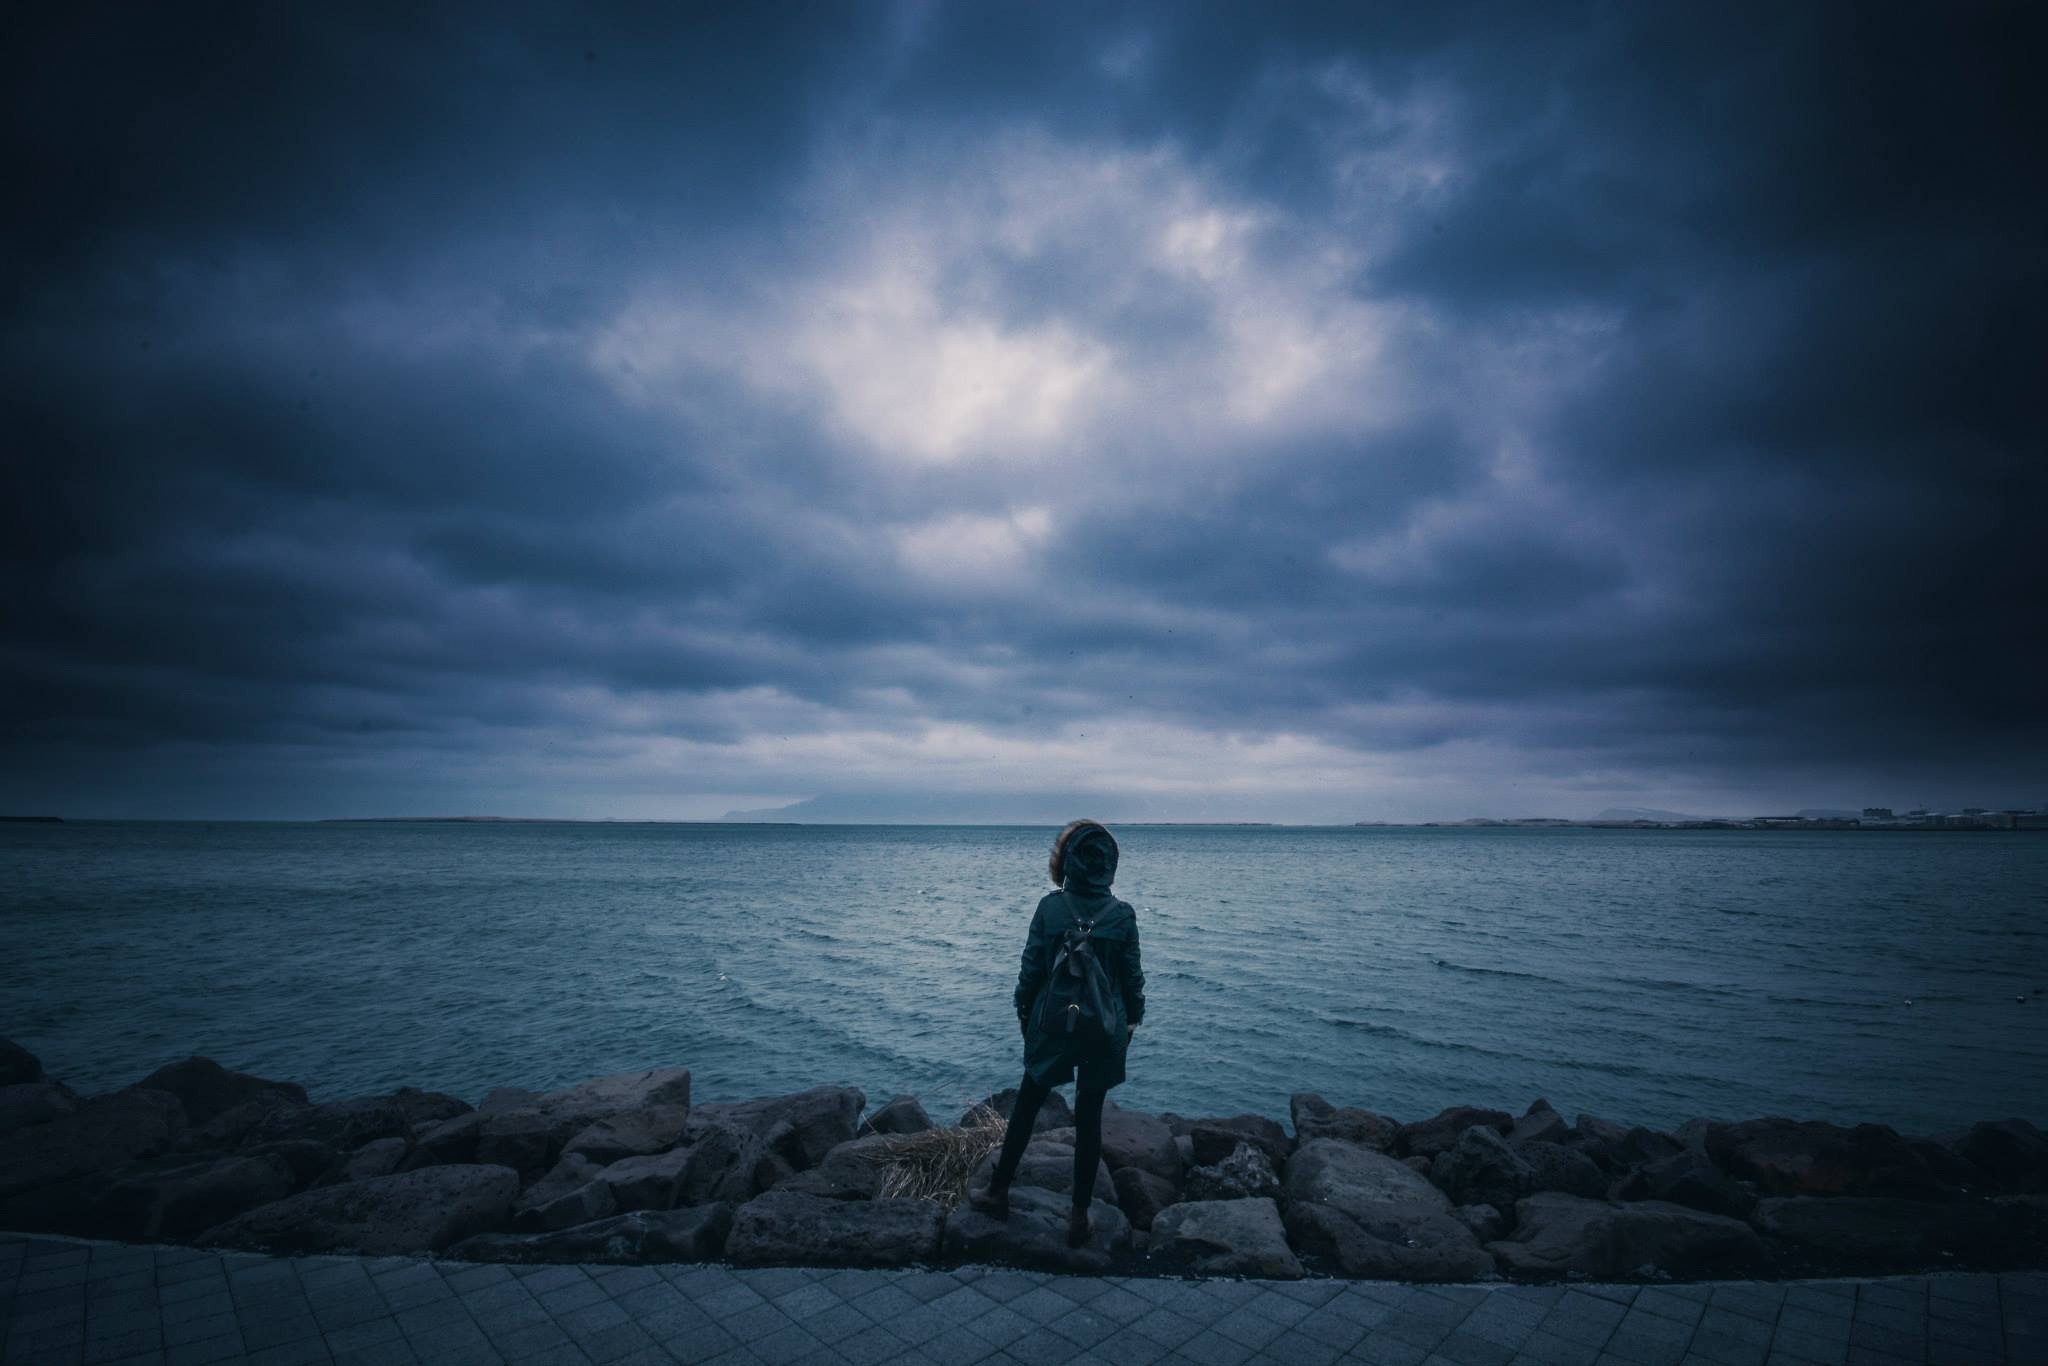
beach, sea, coast, water, ocean, horizon, person, cloud, sky, sunrise, sunset, sunlight, morning, shore, wave, view, dawn, looking, dark, dusk, female, standing, evening, young, weather, bay, darkness, body of water, rocks, stones, clouds, women, back, roadside, promenade, far, meteorological phenomenon, wind wave